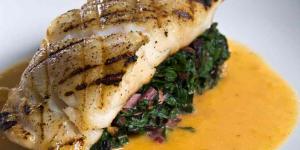
mero con salsa de noras